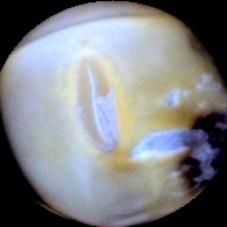
Label: Spotted